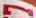
Number: 7